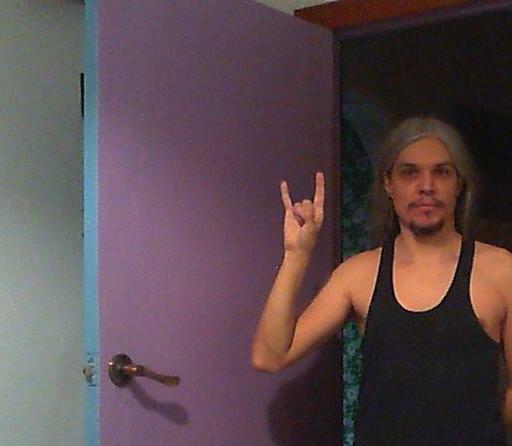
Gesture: rock